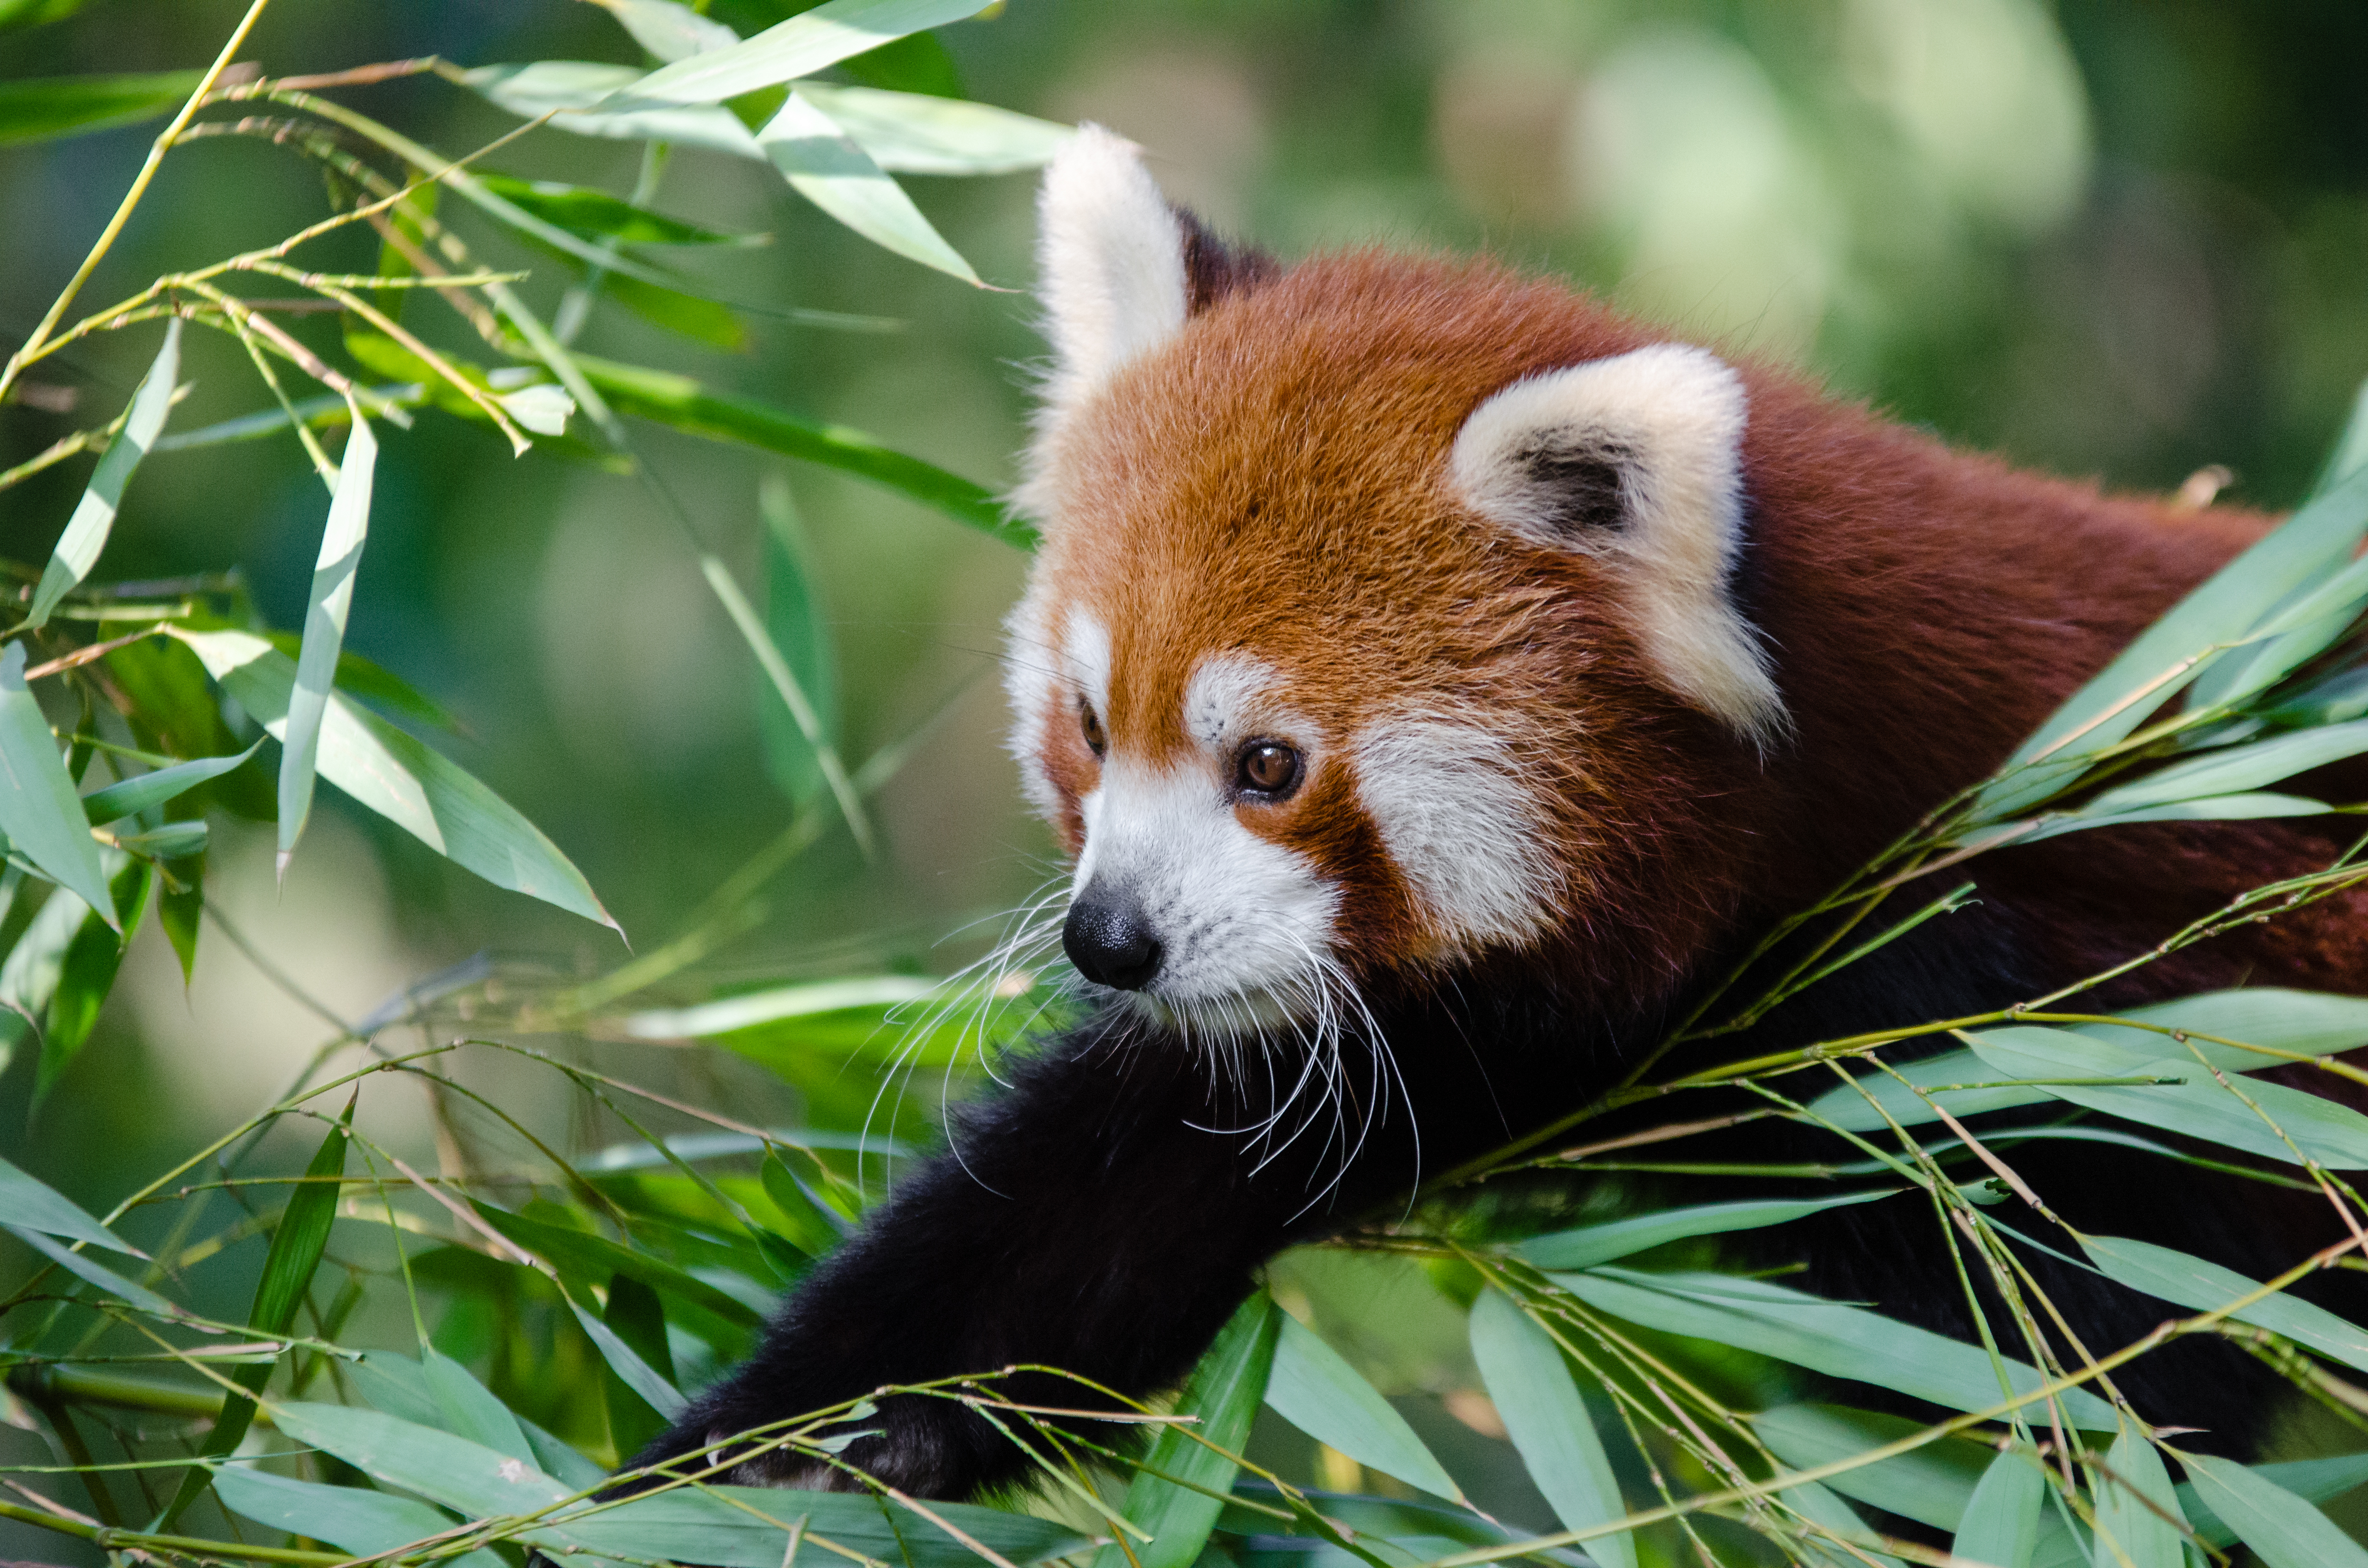
tree, nature, bokeh, blur, field, vintage, sweet, feet, animal, cute, female, wildlife, zoo, fur, orange, young, spring, green, high, red, foot, mammal, nikon, fauna, red panda, panda, 2015, face, nose, whiskers, paw, tail, animals, ears, endangered, vertebrate, germany, deutschland, frhling, natur, paws, tier, depth, iso, ss, depthoffield, fell, grn, gesicht, baum, adorable, bamboo, d7000, roter, kleiner, niedlich, sues, suess, species, bedrohte, tierart, tierpark, weiblich, jungtier, jung, ohren, schwanz, nase, bedroht, ailurus, fulgens, mozilla, firefox, wochenende, weekend, giant panda